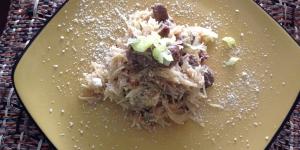
fideua de carne exquisito